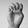
ASL letter: E